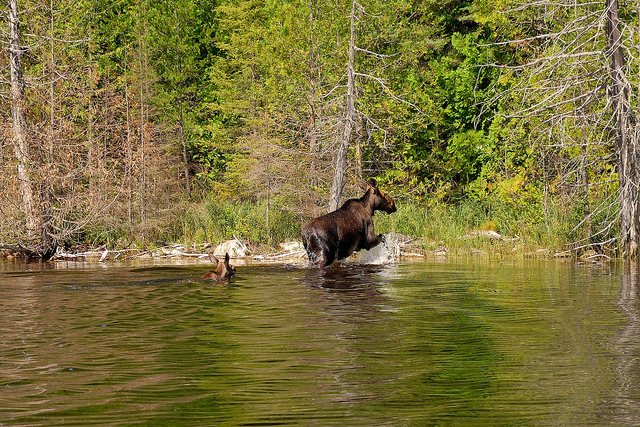
user: Given an image and a question. Answer the question in a short answer. Question: What continent is this? Short Answer:
assistant: north america